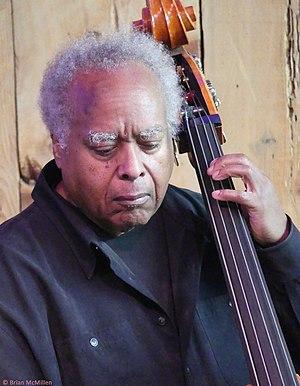
Ray Drummond est un contrebassiste américain, né le 23 novembre 1946 à Brookline.